Faggot

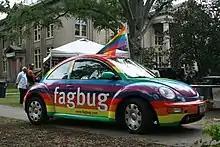
In response to "fag" graffiti spray-painted on her car, an owner of a New Volkswagen Beetle named it the "Fagbug" and embarked on a trans-American road trip to raise awareness of homophobia and LGBT rights. The journey was documented in a film of the same name.

Some LGBTQ+ individuals have reclaimed the term as a neutral or positive term of self-description. The reclamation of slurs focuses on reinforcing in-group solidarity, restricting the use of the reclaimed slur to members of the targeted group.